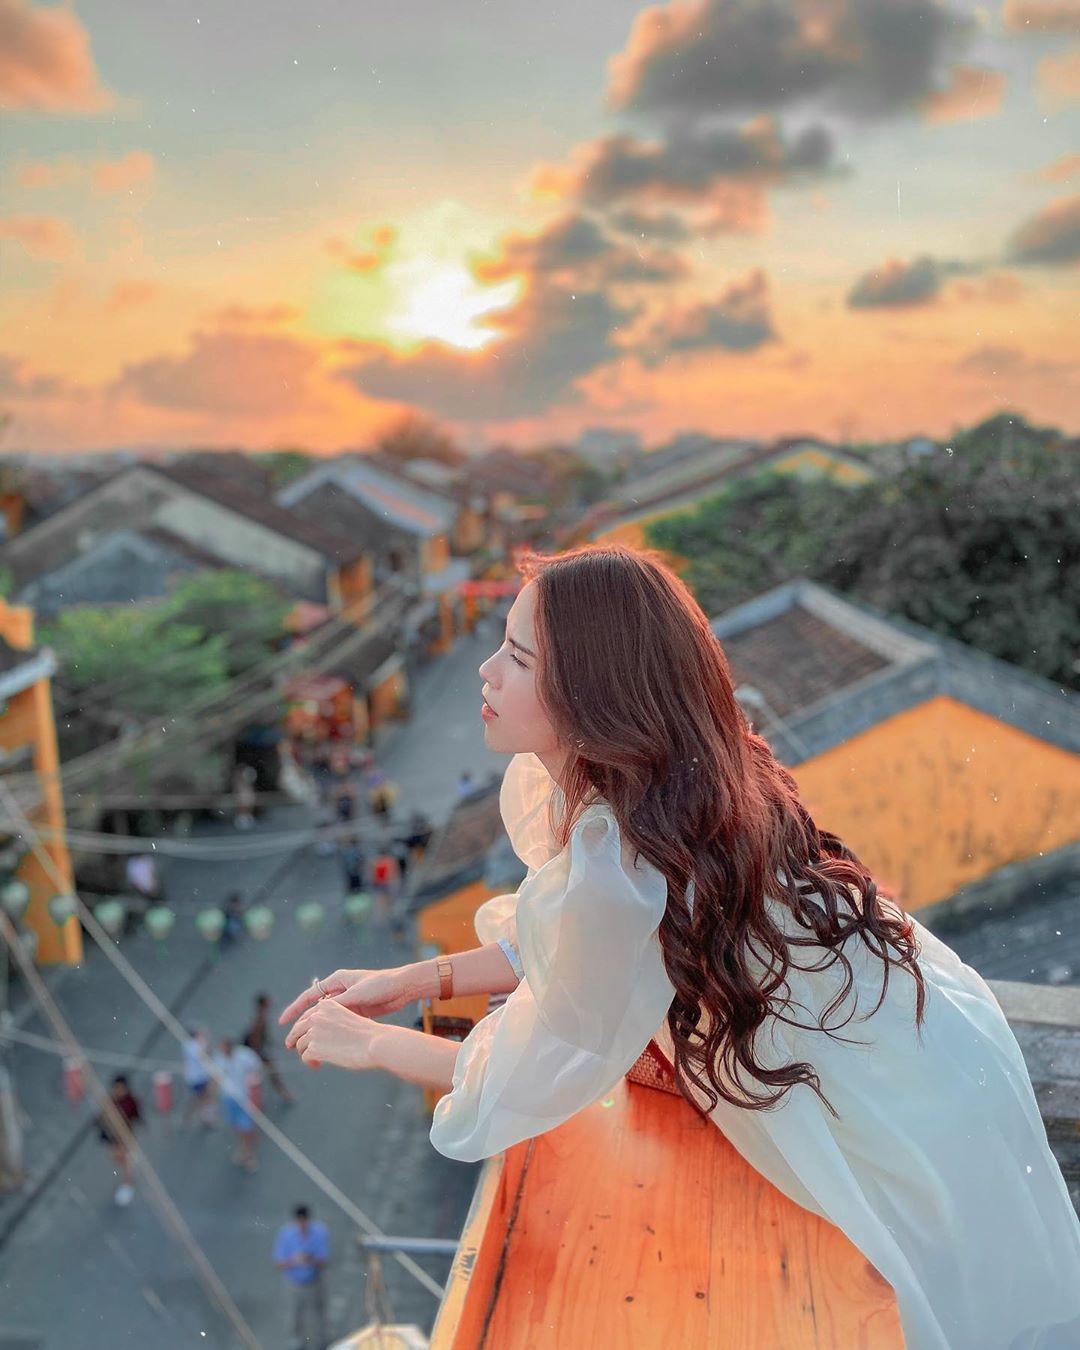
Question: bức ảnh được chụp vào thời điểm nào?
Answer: bức ảnh được chụp vào hoàng hôn